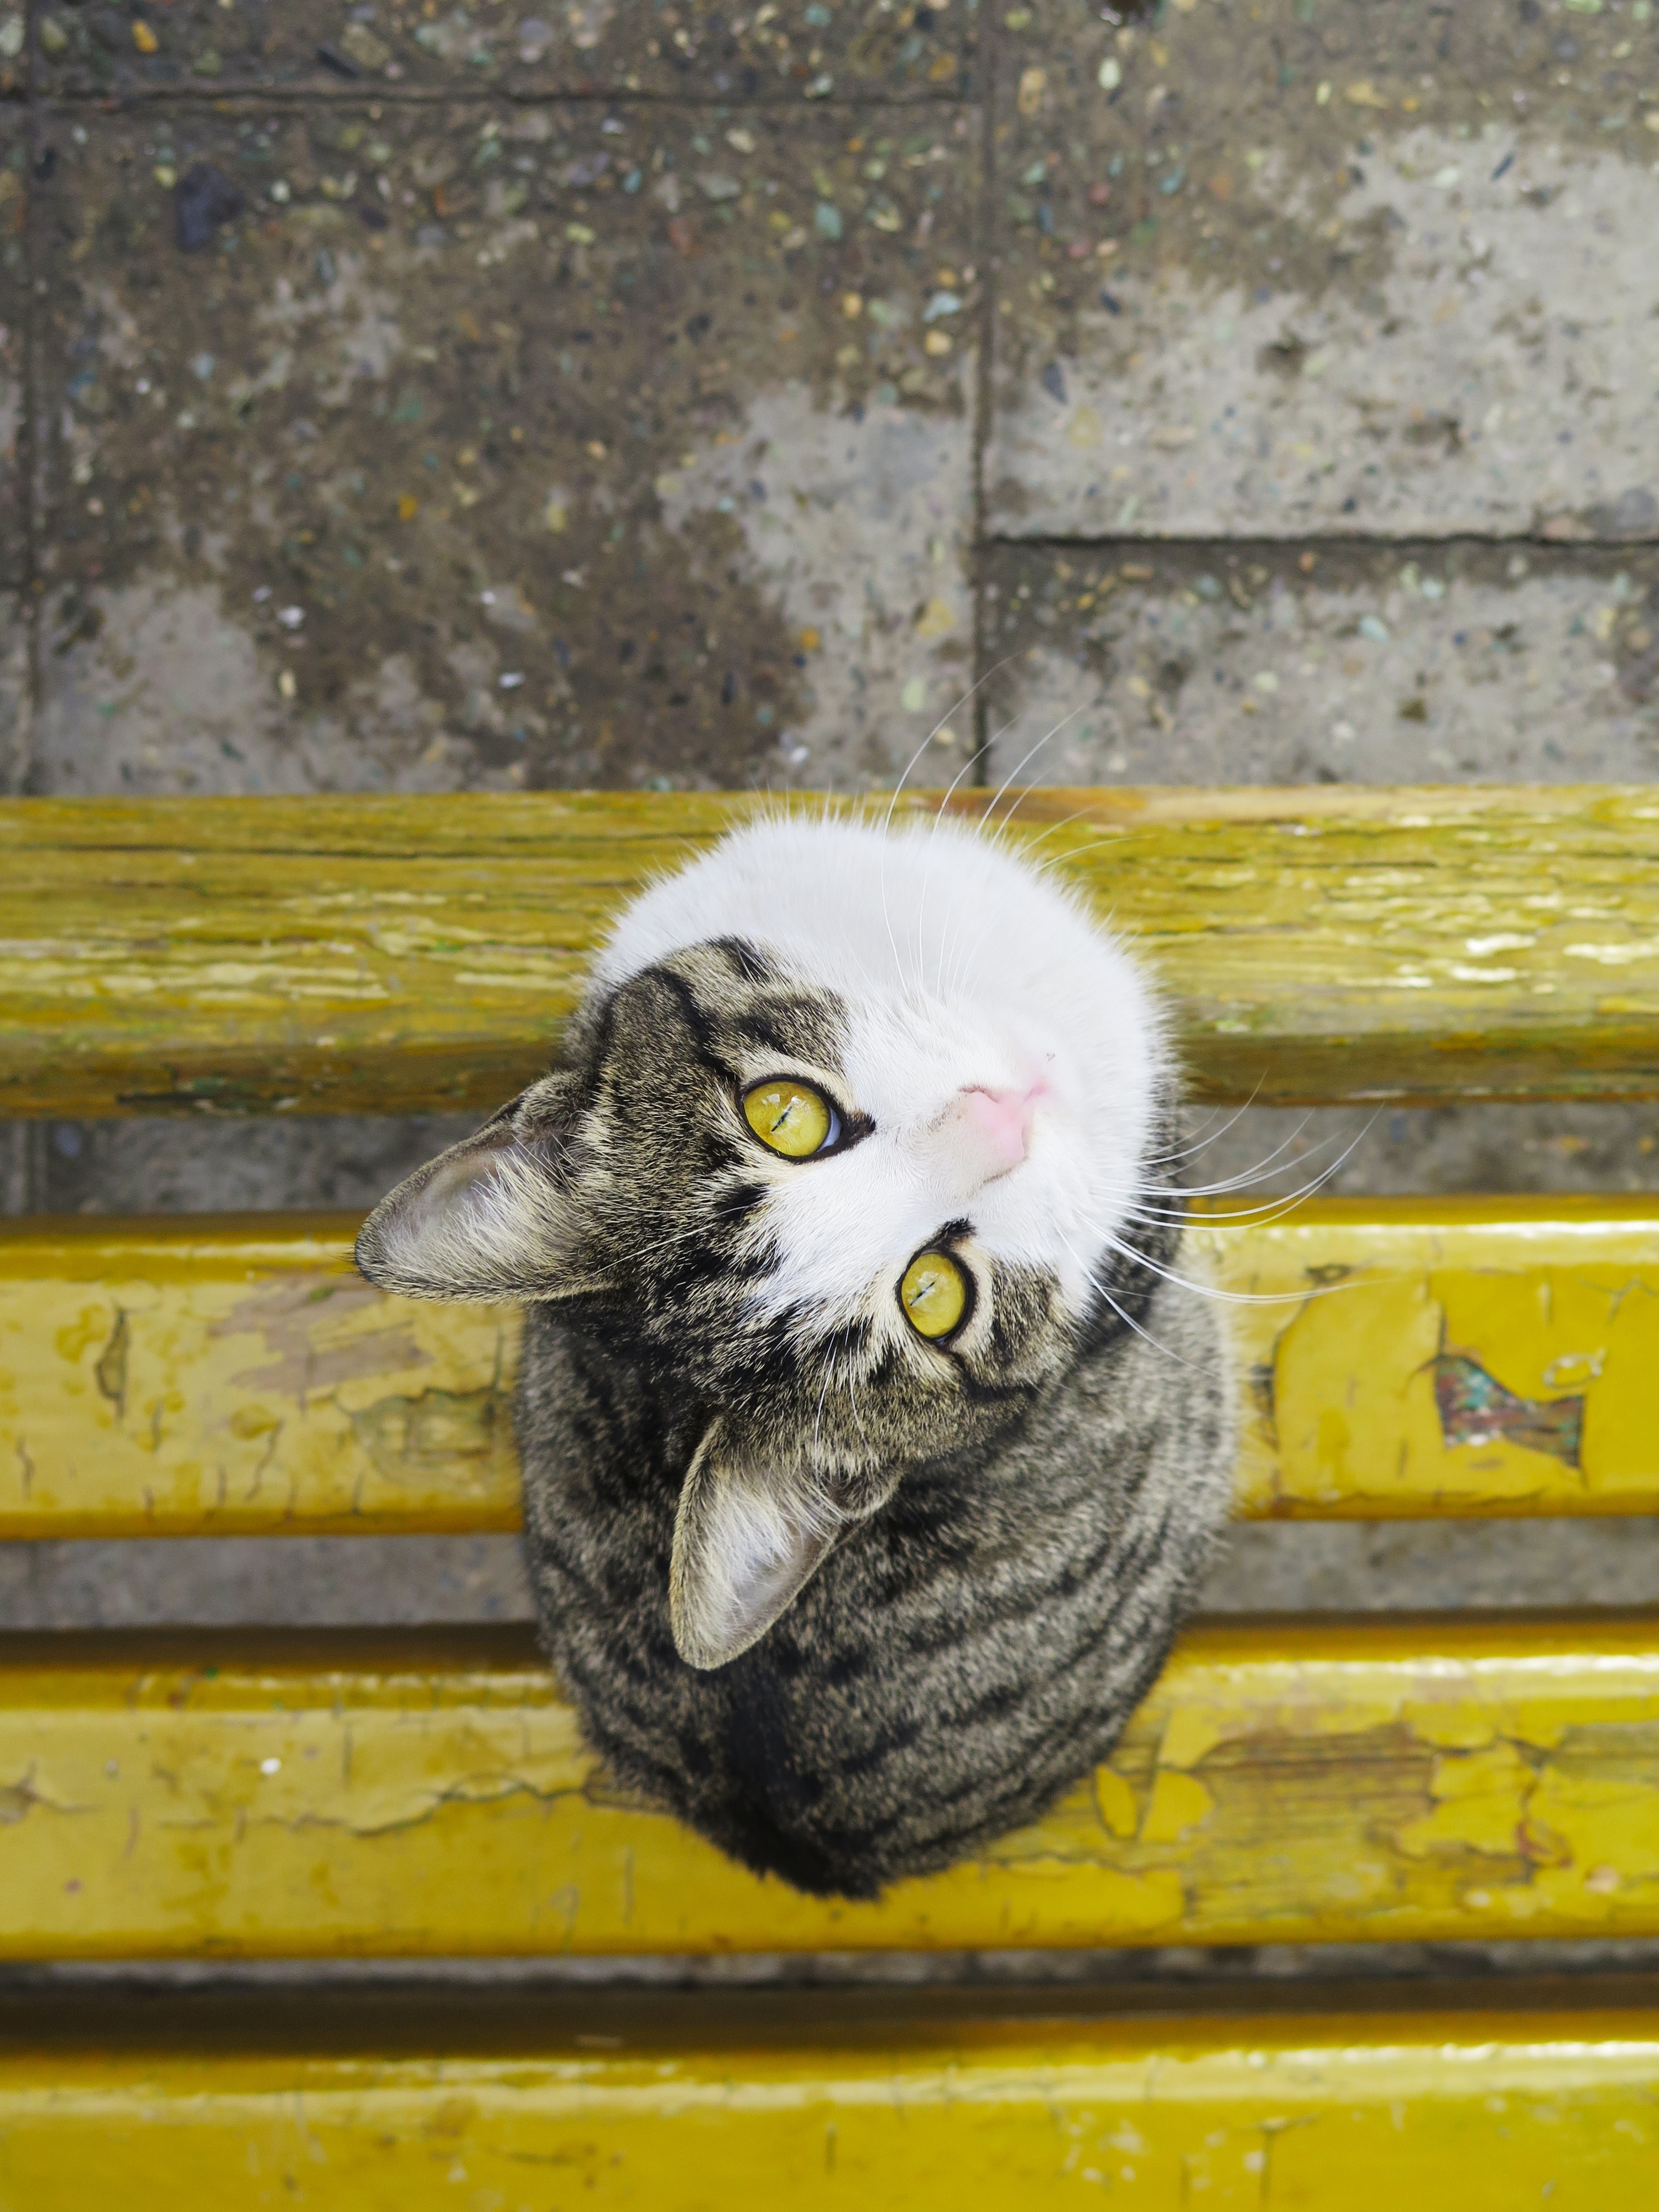
bird, white, animal, cute, looking, pet, beak, cat, sitting, feline, tabby, gray, yellow, fauna, striped, vertebrate, domestic, cute cat